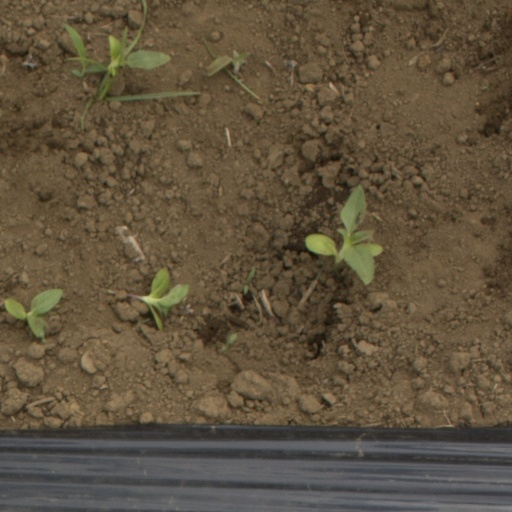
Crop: Jerusalem artichoke